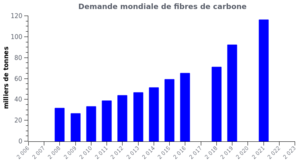
Demande mondiale de fibres de carbones (données extraites de T. Kraus, M. Kühnel, E. Witten 'Composite Market Report 2015' Carbon Composites http://www.carbon-composites.eu)
La fibre de carbone se compose de fibres extrêmement fines, d'environ cinq à dix micromètres de diamètre, et est composée principalement d'atomes de carbone. Ceux-ci sont agglomérés dans des cristaux microscopiques qui sont alignés plus ou moins parallèlement à l'axe long de la fibre. L'alignement des cristaux rend la fibre extrêmement résistante pour sa taille. Plusieurs milliers de fibres de carbone sont enroulées ensemble pour former un fil, qui peut être employé tel quel ou tissé.